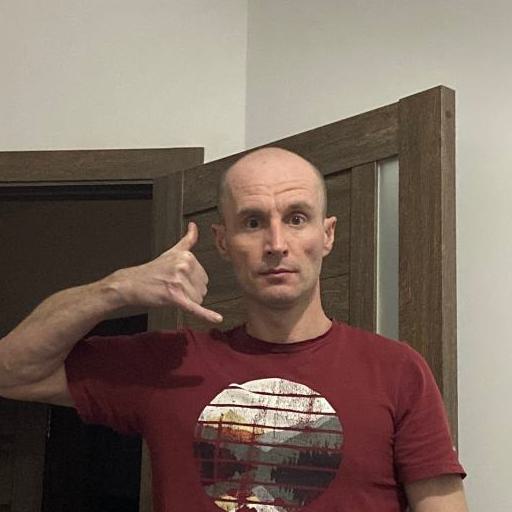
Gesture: call